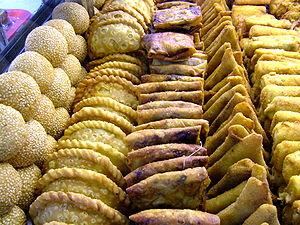
Les kuih sont des bouchées pour le goûter ou le dessert, courantes en Indonésie, Malaisie, Singapour, aussi bien que dans les provinces chinoises du sud comme Fujian et Chaoshan.